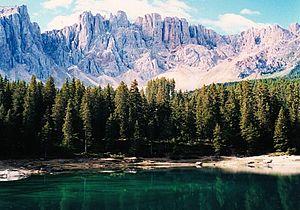
Le lac de Carezza est un petit lac alpin situé dans le haut val d'Ega à 1 534 m d'altitude, dans la commune de Nova Levante, à environ 25 km de Bolzano dans le Tyrol du Sud. Il est situé au milieu d'une épaisse forêt de sapins et sous les pentes du groupe du Latemar, qui se reflète dans ses eaux cristallines.